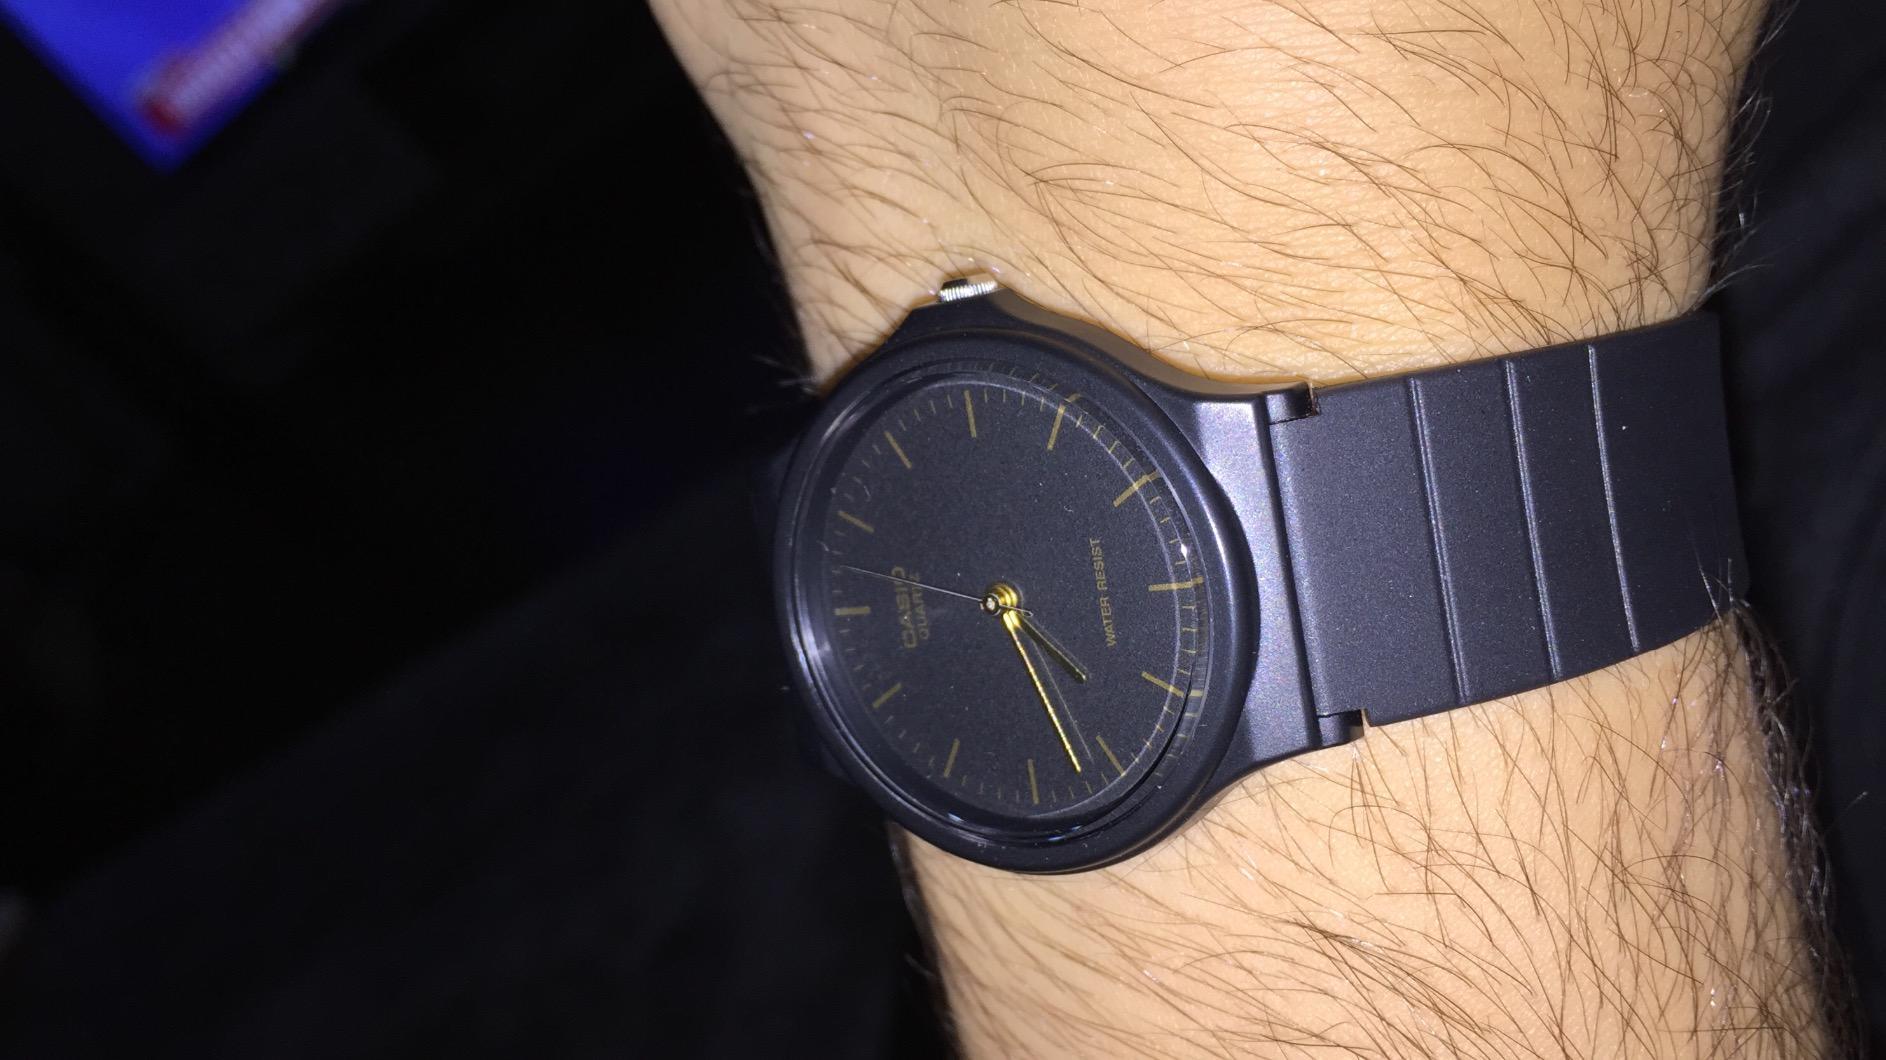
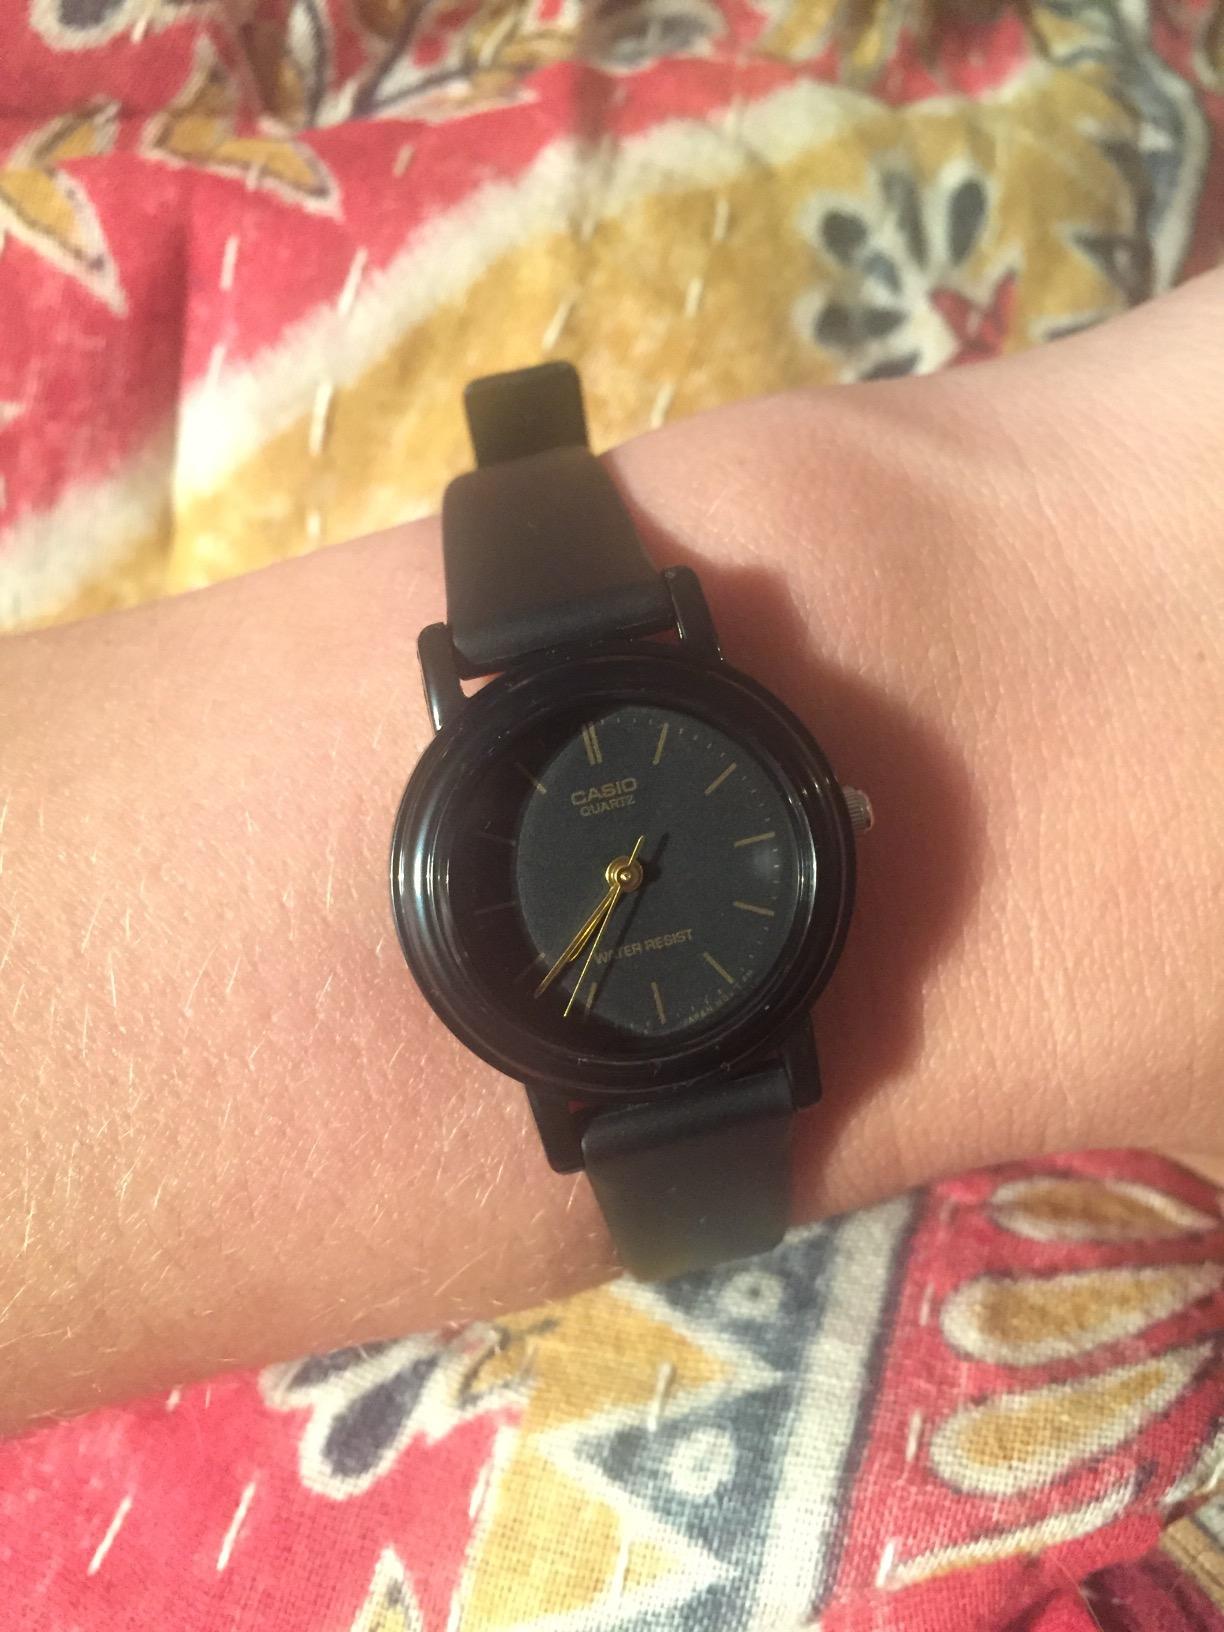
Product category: accessories_watch
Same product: no